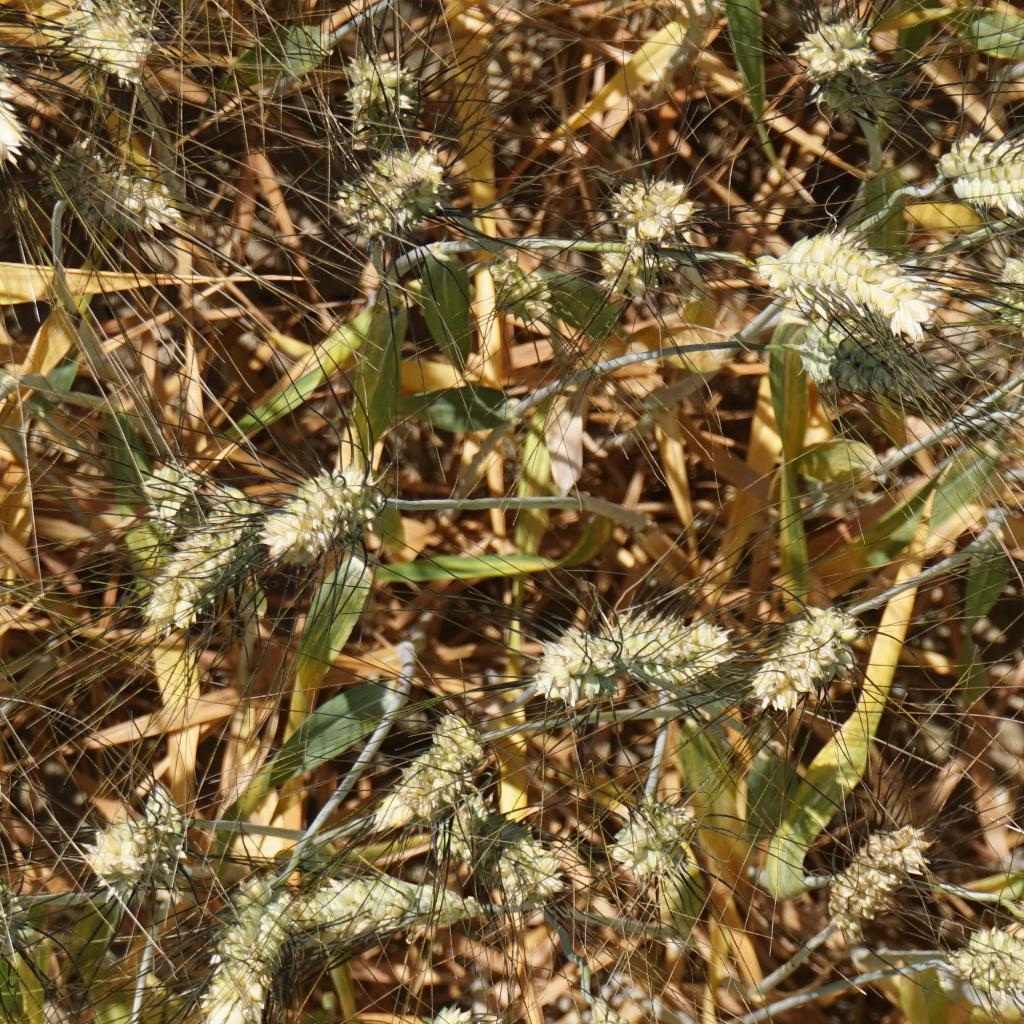
Country: France
Location: Gréoux
Wheat development stage: Filling - Ripening